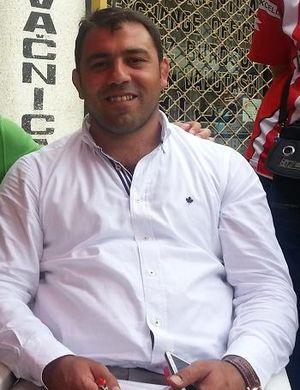
Hamza Yerlikaya. Lors des deux premières éditions, il remporte le titre et devient champion olympique. En 2004, il finit à la quatrième place. Il est également triple champion du monde et octuple champion d'Europe.